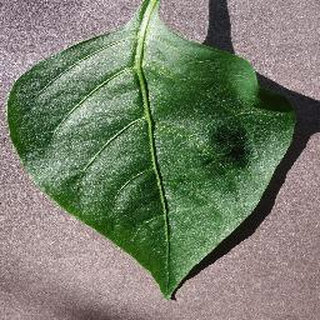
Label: healthy_bell_pepper